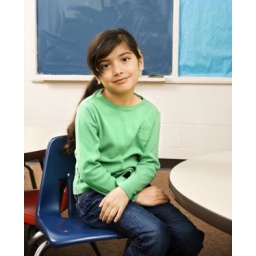
Young female student sitting in classroom. Vertically framed shot.